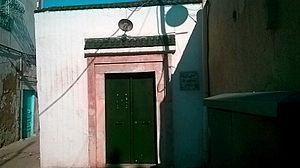
Mosquée Ben Hamida, bab lakouas, la médina de Tunis
La mosquée Ben Hmida est une mosquée tunisienne située au nord de la médina de Tunis, dans le faubourg de Bab Souika.